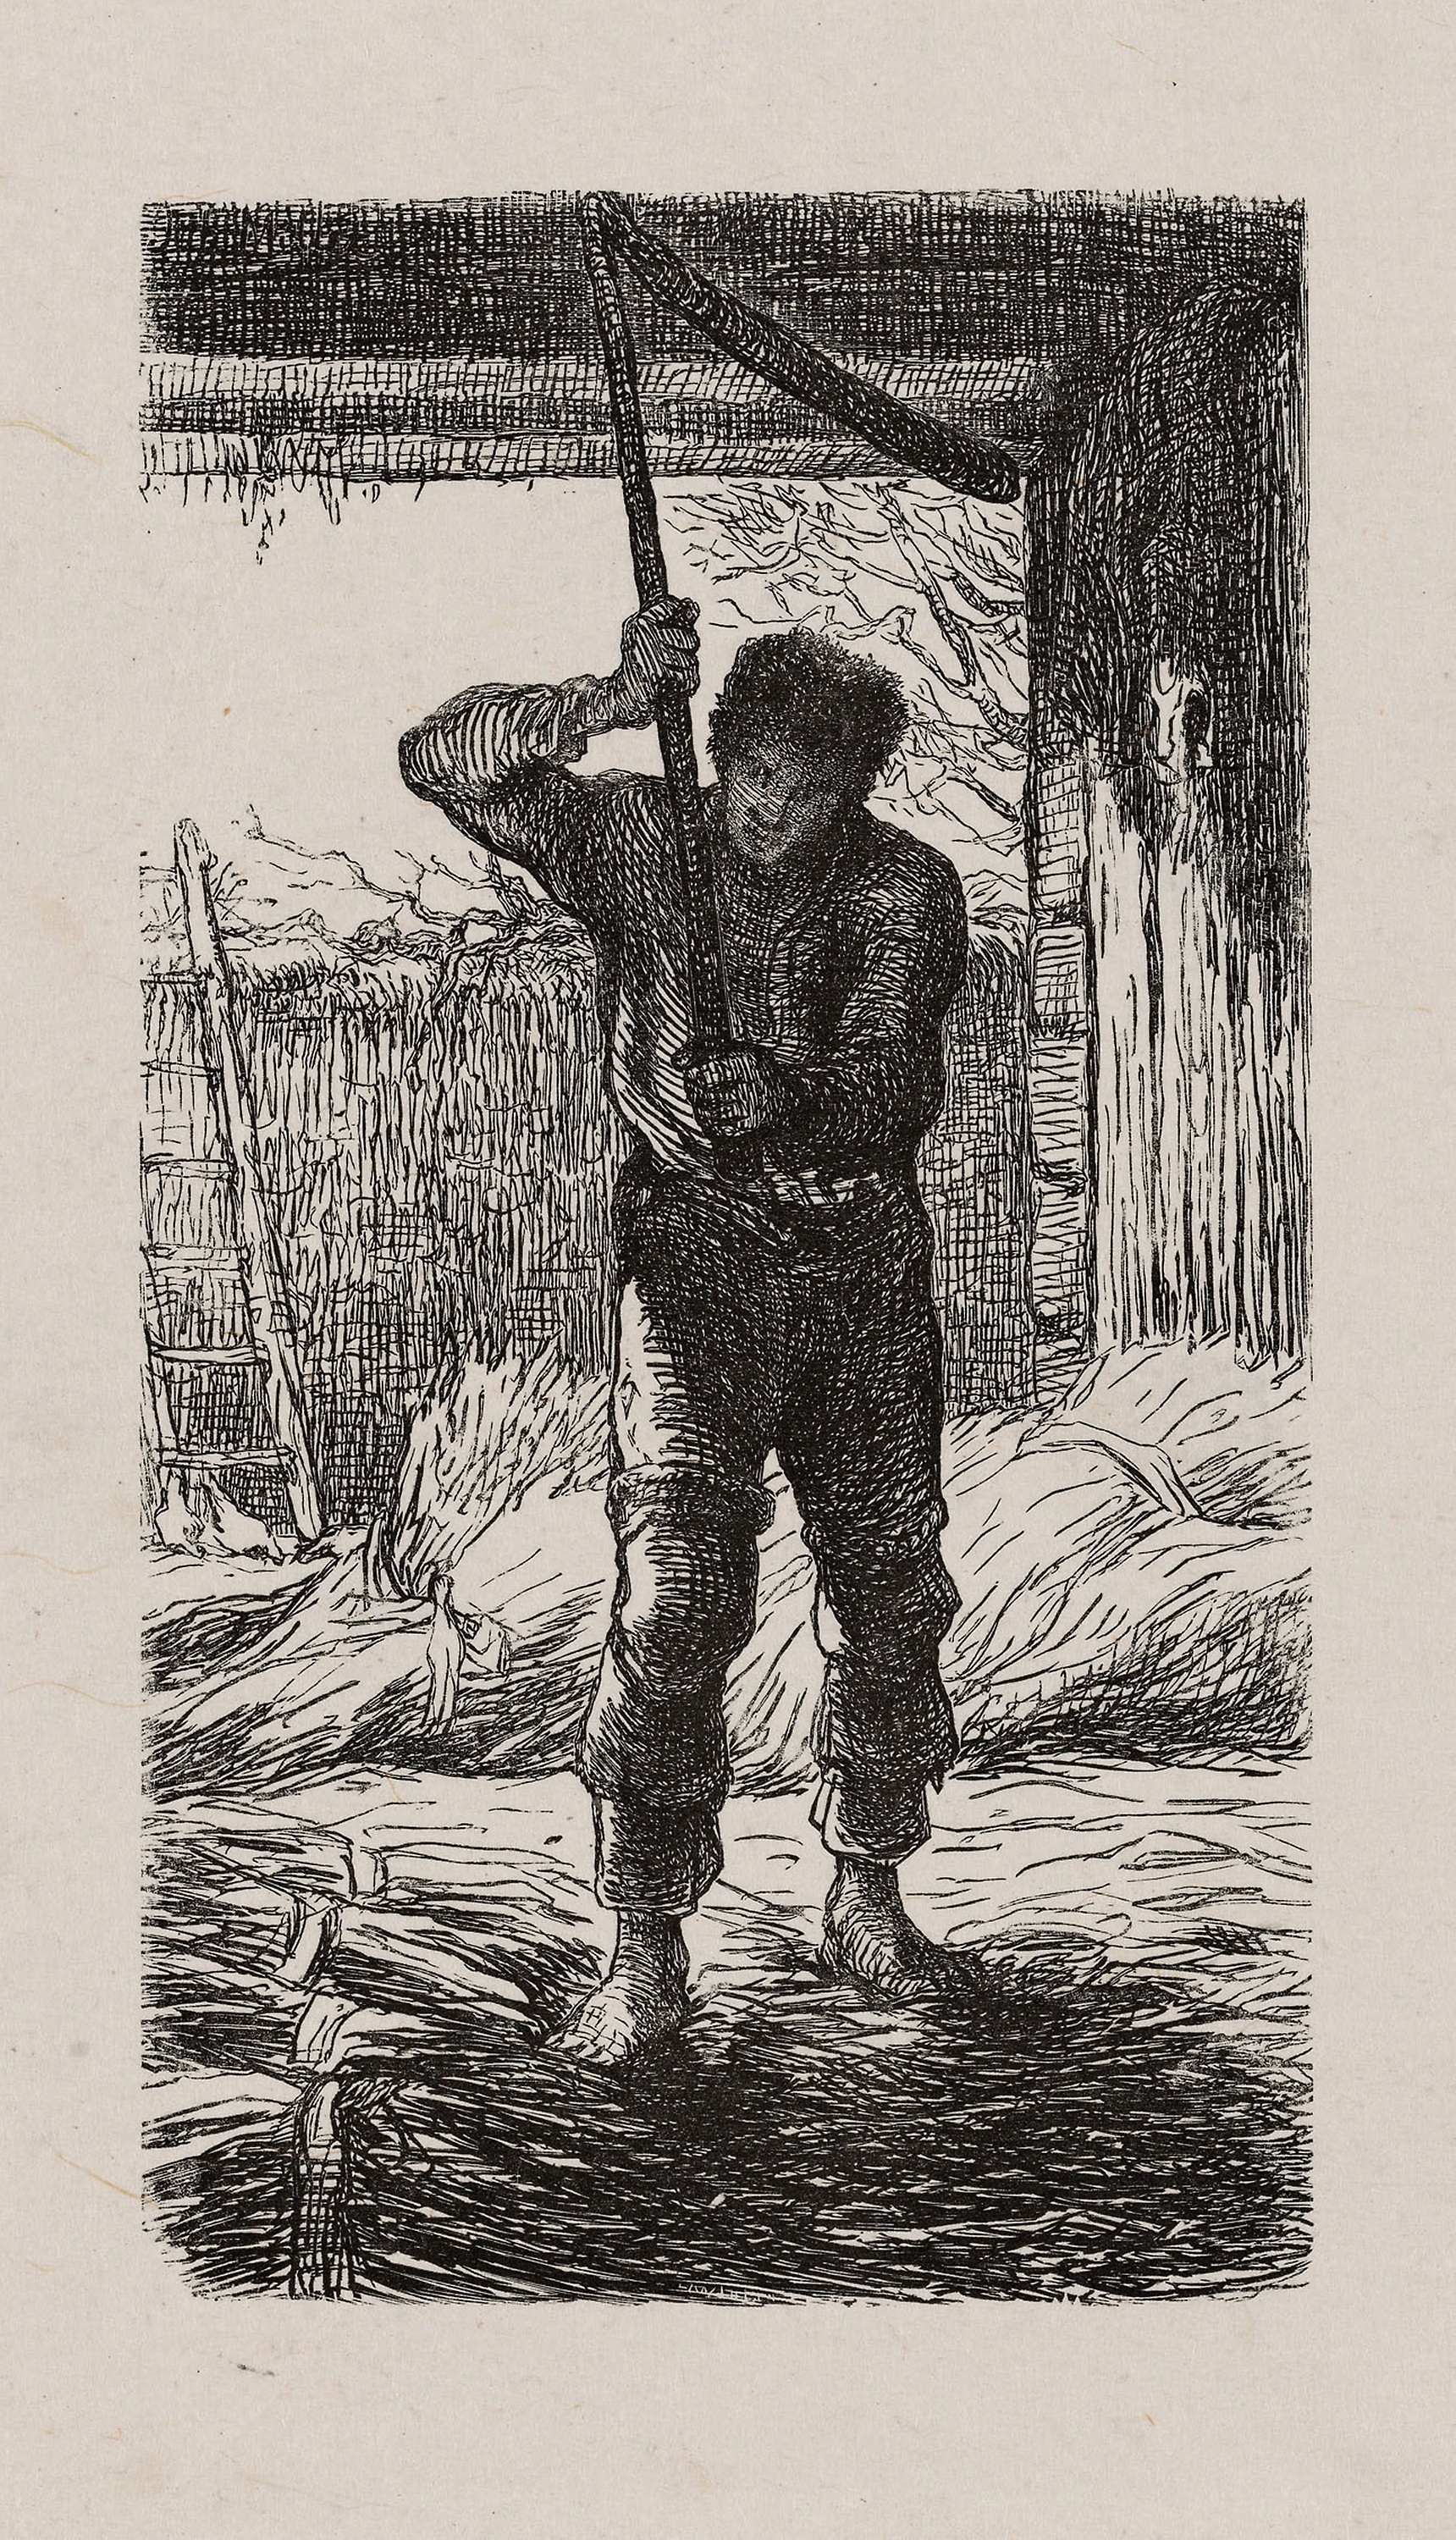
black and white, standing, art, visual arts, tree, illustration, drawing, water, artwork